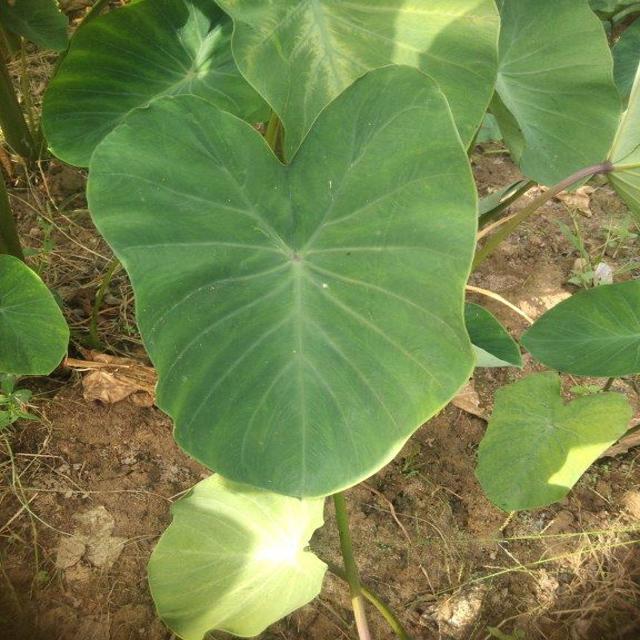
Label: Healthy